Cacaxtla

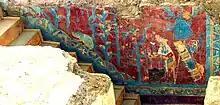
Mural del Templo Rojo (left side)

The archaeological site is maintained by the government's National Institute of Anthropology and History (INAH) and is open Wednesday to Sunday, from 8:00 to 17:30. Hours can be subject to change and it is advisable to check the INAH web site. The admission is 75 MXN on weekdays, and free on Sunday for Mexican Nationals. Permission to record videos costs another $50 MXN while photography is free.